Ballymaloe Cookery School

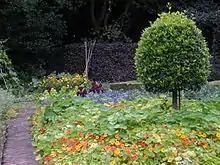
Kitchen garden at Ballymaloe, County Cork

The Ballymaloe Cookery School is a privately run cookery school in Shanagarry, County Cork, Ireland, that was opened in 1983. It is run by Darina Allen, a celebrity chef, cookery book author and pioneer of the slow food movement in Ireland. The school is located within the grounds of an organic farm.